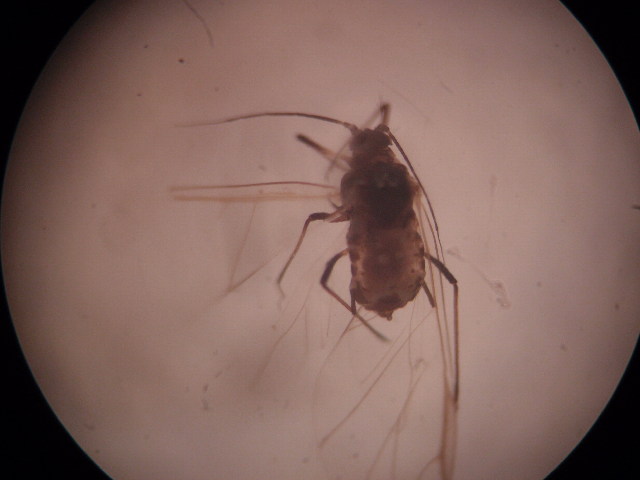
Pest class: bird_cherry_oat_aphid